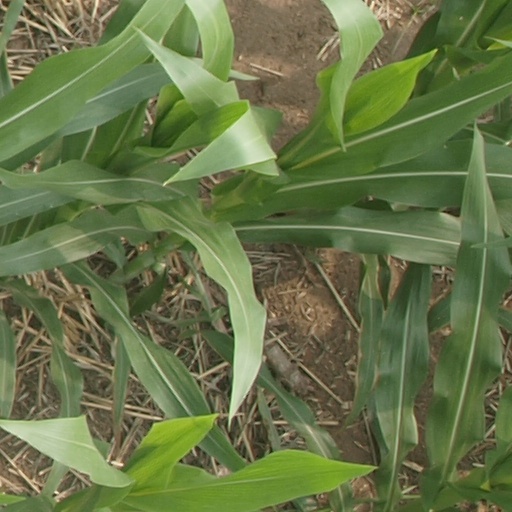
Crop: maize; corn